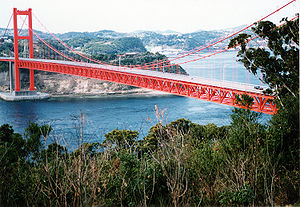
Længste hængebroer / Længste hængebroer
Hirado broen
Liste over de længste hængebroer i verden identificerer hængebroer, der har et spænd på over 300 meter, i rækkefølge efter aftagende længde. Dette er den mest brugte måde til at sammenligne hængebroer.